German Sign Language

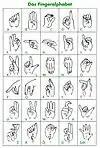
DGS manual alphabet

German Sign Language uses a one-handed manual alphabet ('Fingeralphabet' in German) derived from the French manual alphabet of the 18th century; it is related to manual alphabets used across Europe and in North America. It differs from the ASL manual alphabet in the shape of the letter T and in the addition of a letter SCH (a 'five' hand). The additional letters for Ä, Ö, Ü, and ß are formed by moving the letters for A, O, U, and S a short distance downwards.